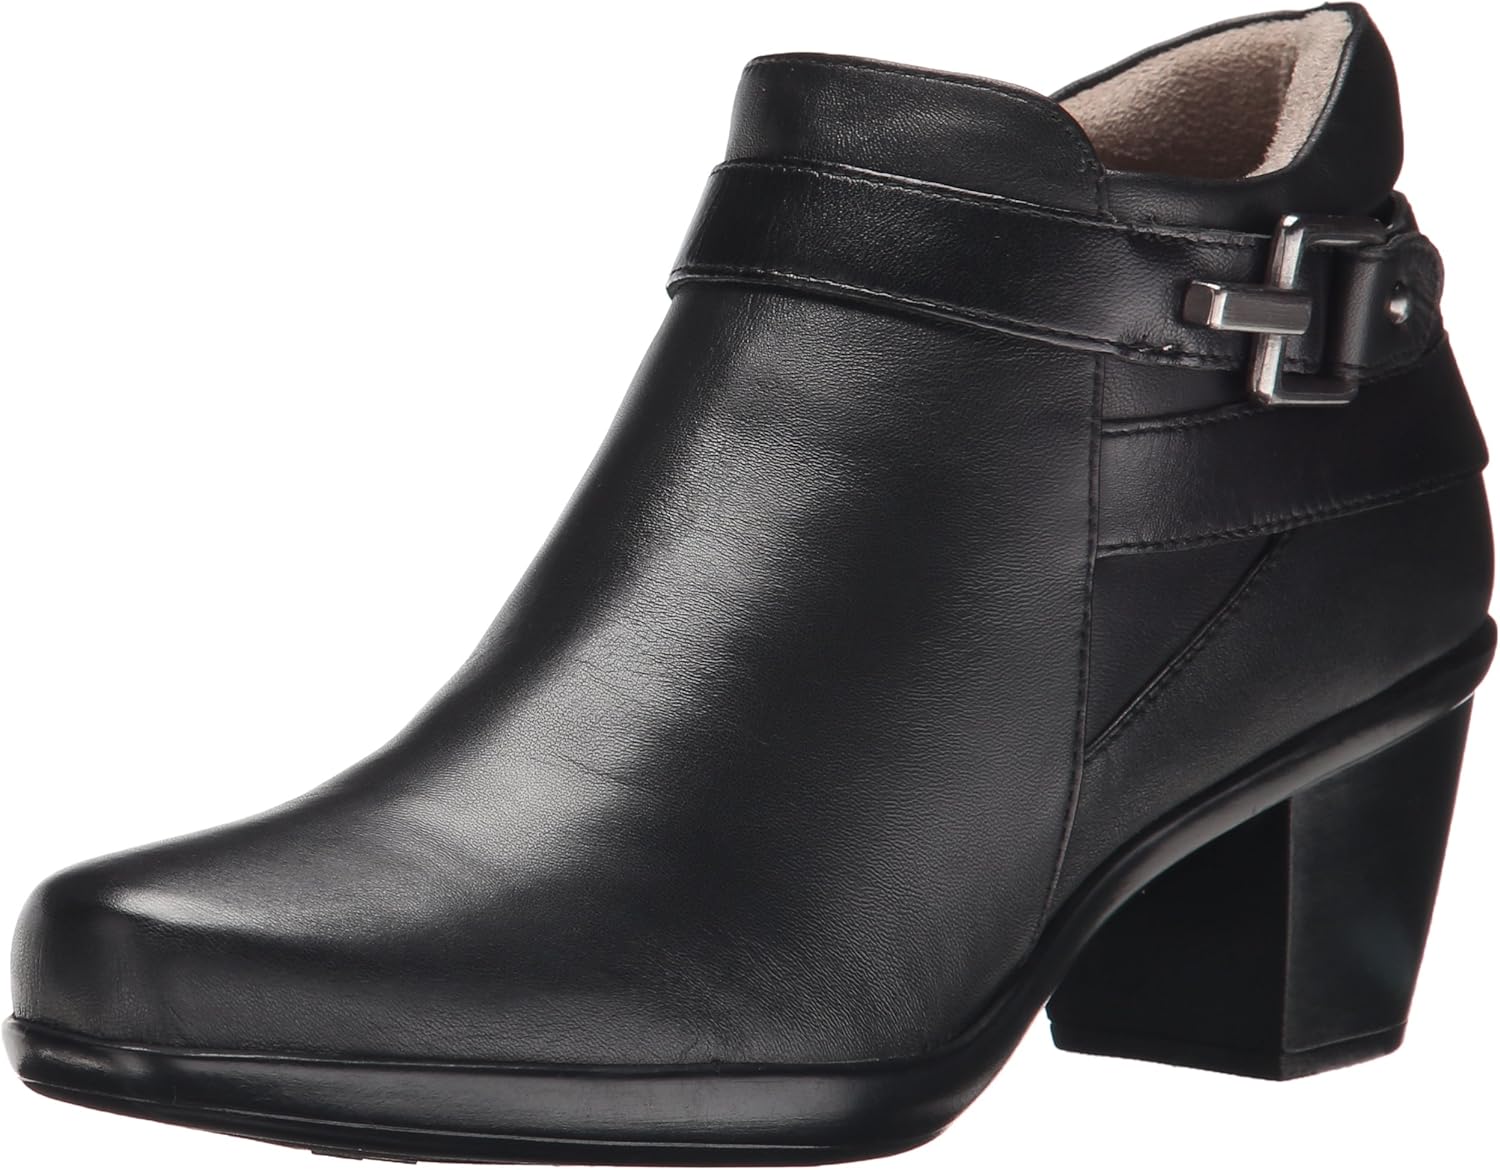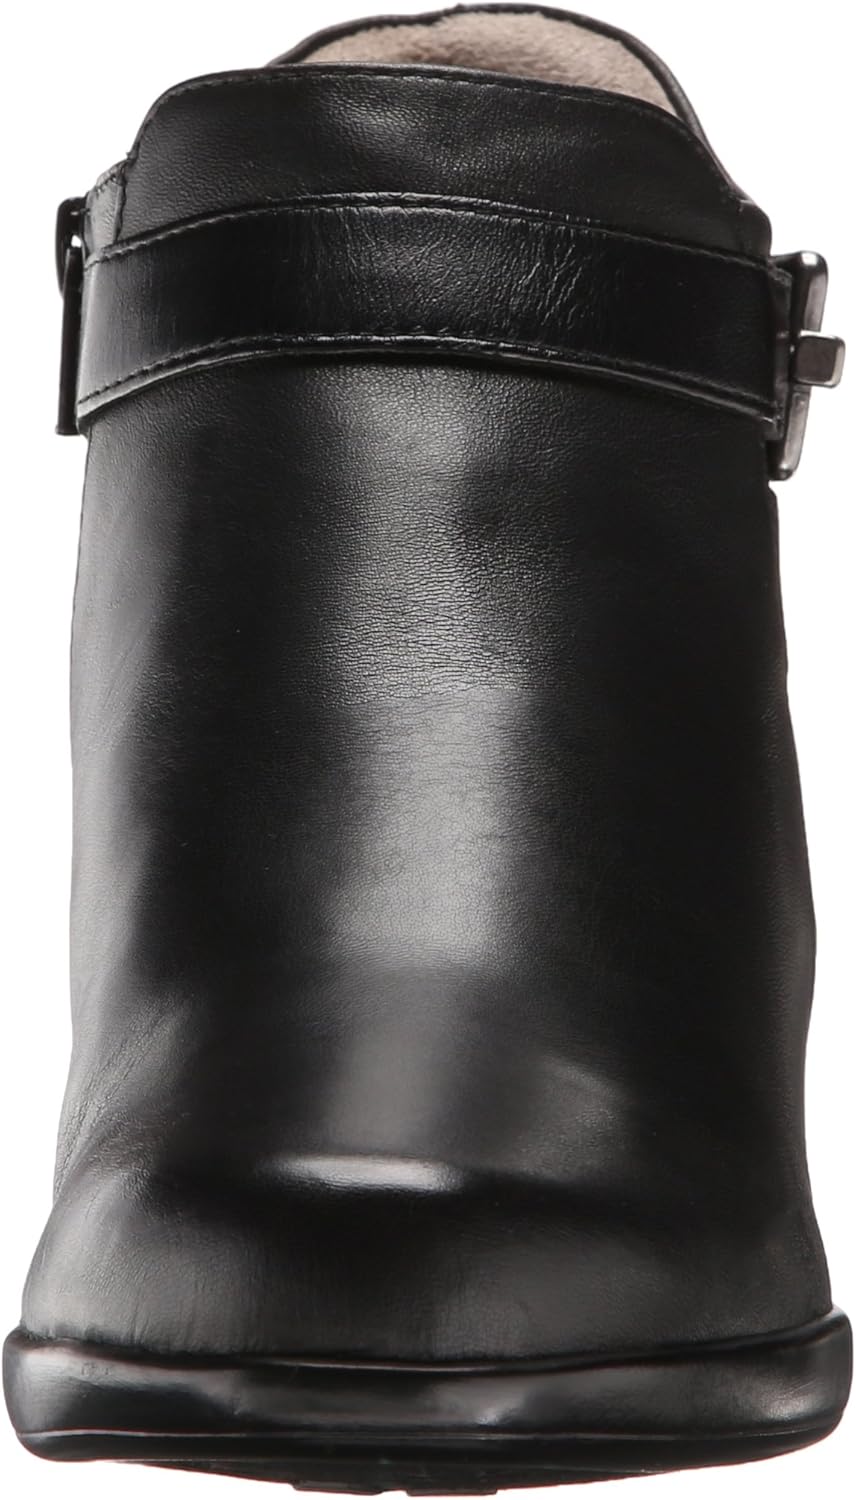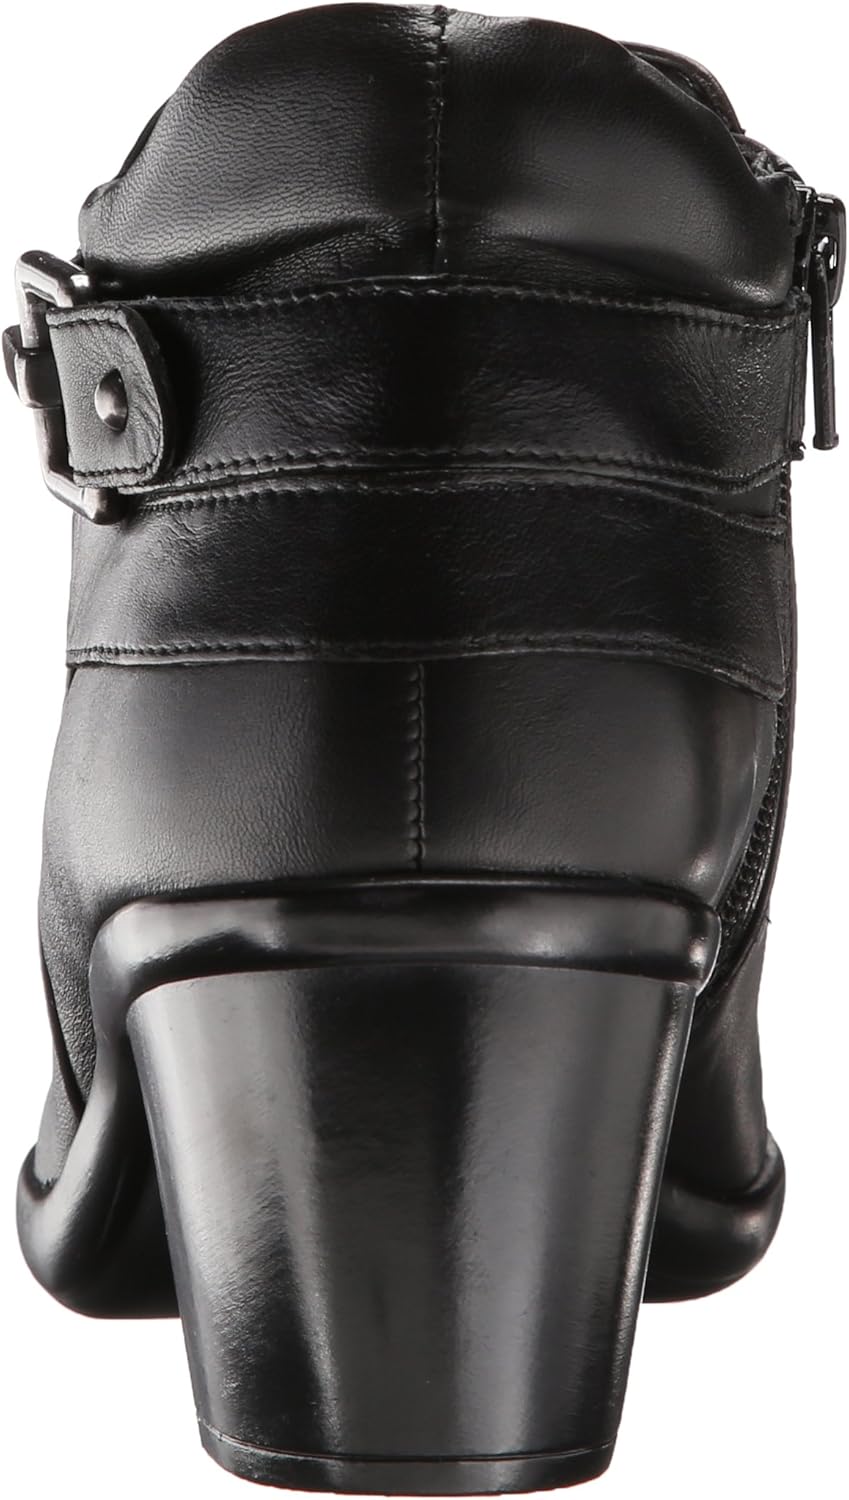
Naturalizer Women's Elenor Boot
Category: AMAZON FASHION
Naturalizer was one of the first shoe brands that women could turn to for the feminine style they coveted and the comfort they thought was impossible to attain. Naturalizer's fresh, unpretentious designs are a smooth fit with your wardrobe, your life and your own unique style. Naturalizer promises style that makes you look good and feel good - always.
Features: 100% Leather | Imported | synthetic sole | N5 comfort system